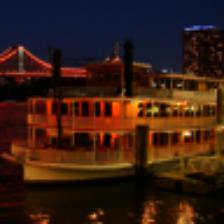
Label: NonHuman